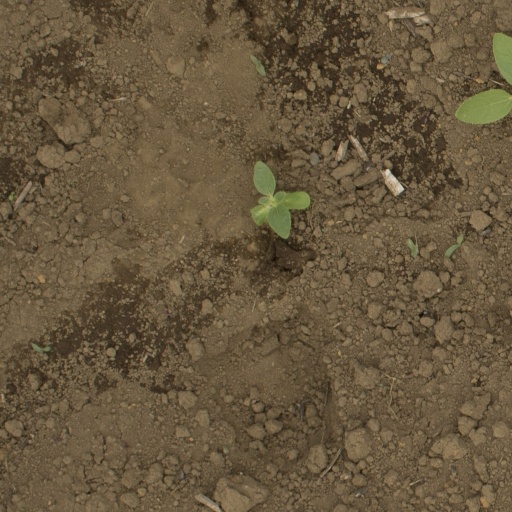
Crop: Jerusalem artichoke